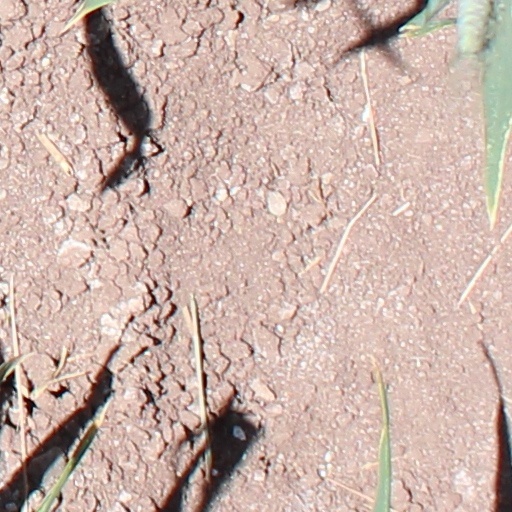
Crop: wheat